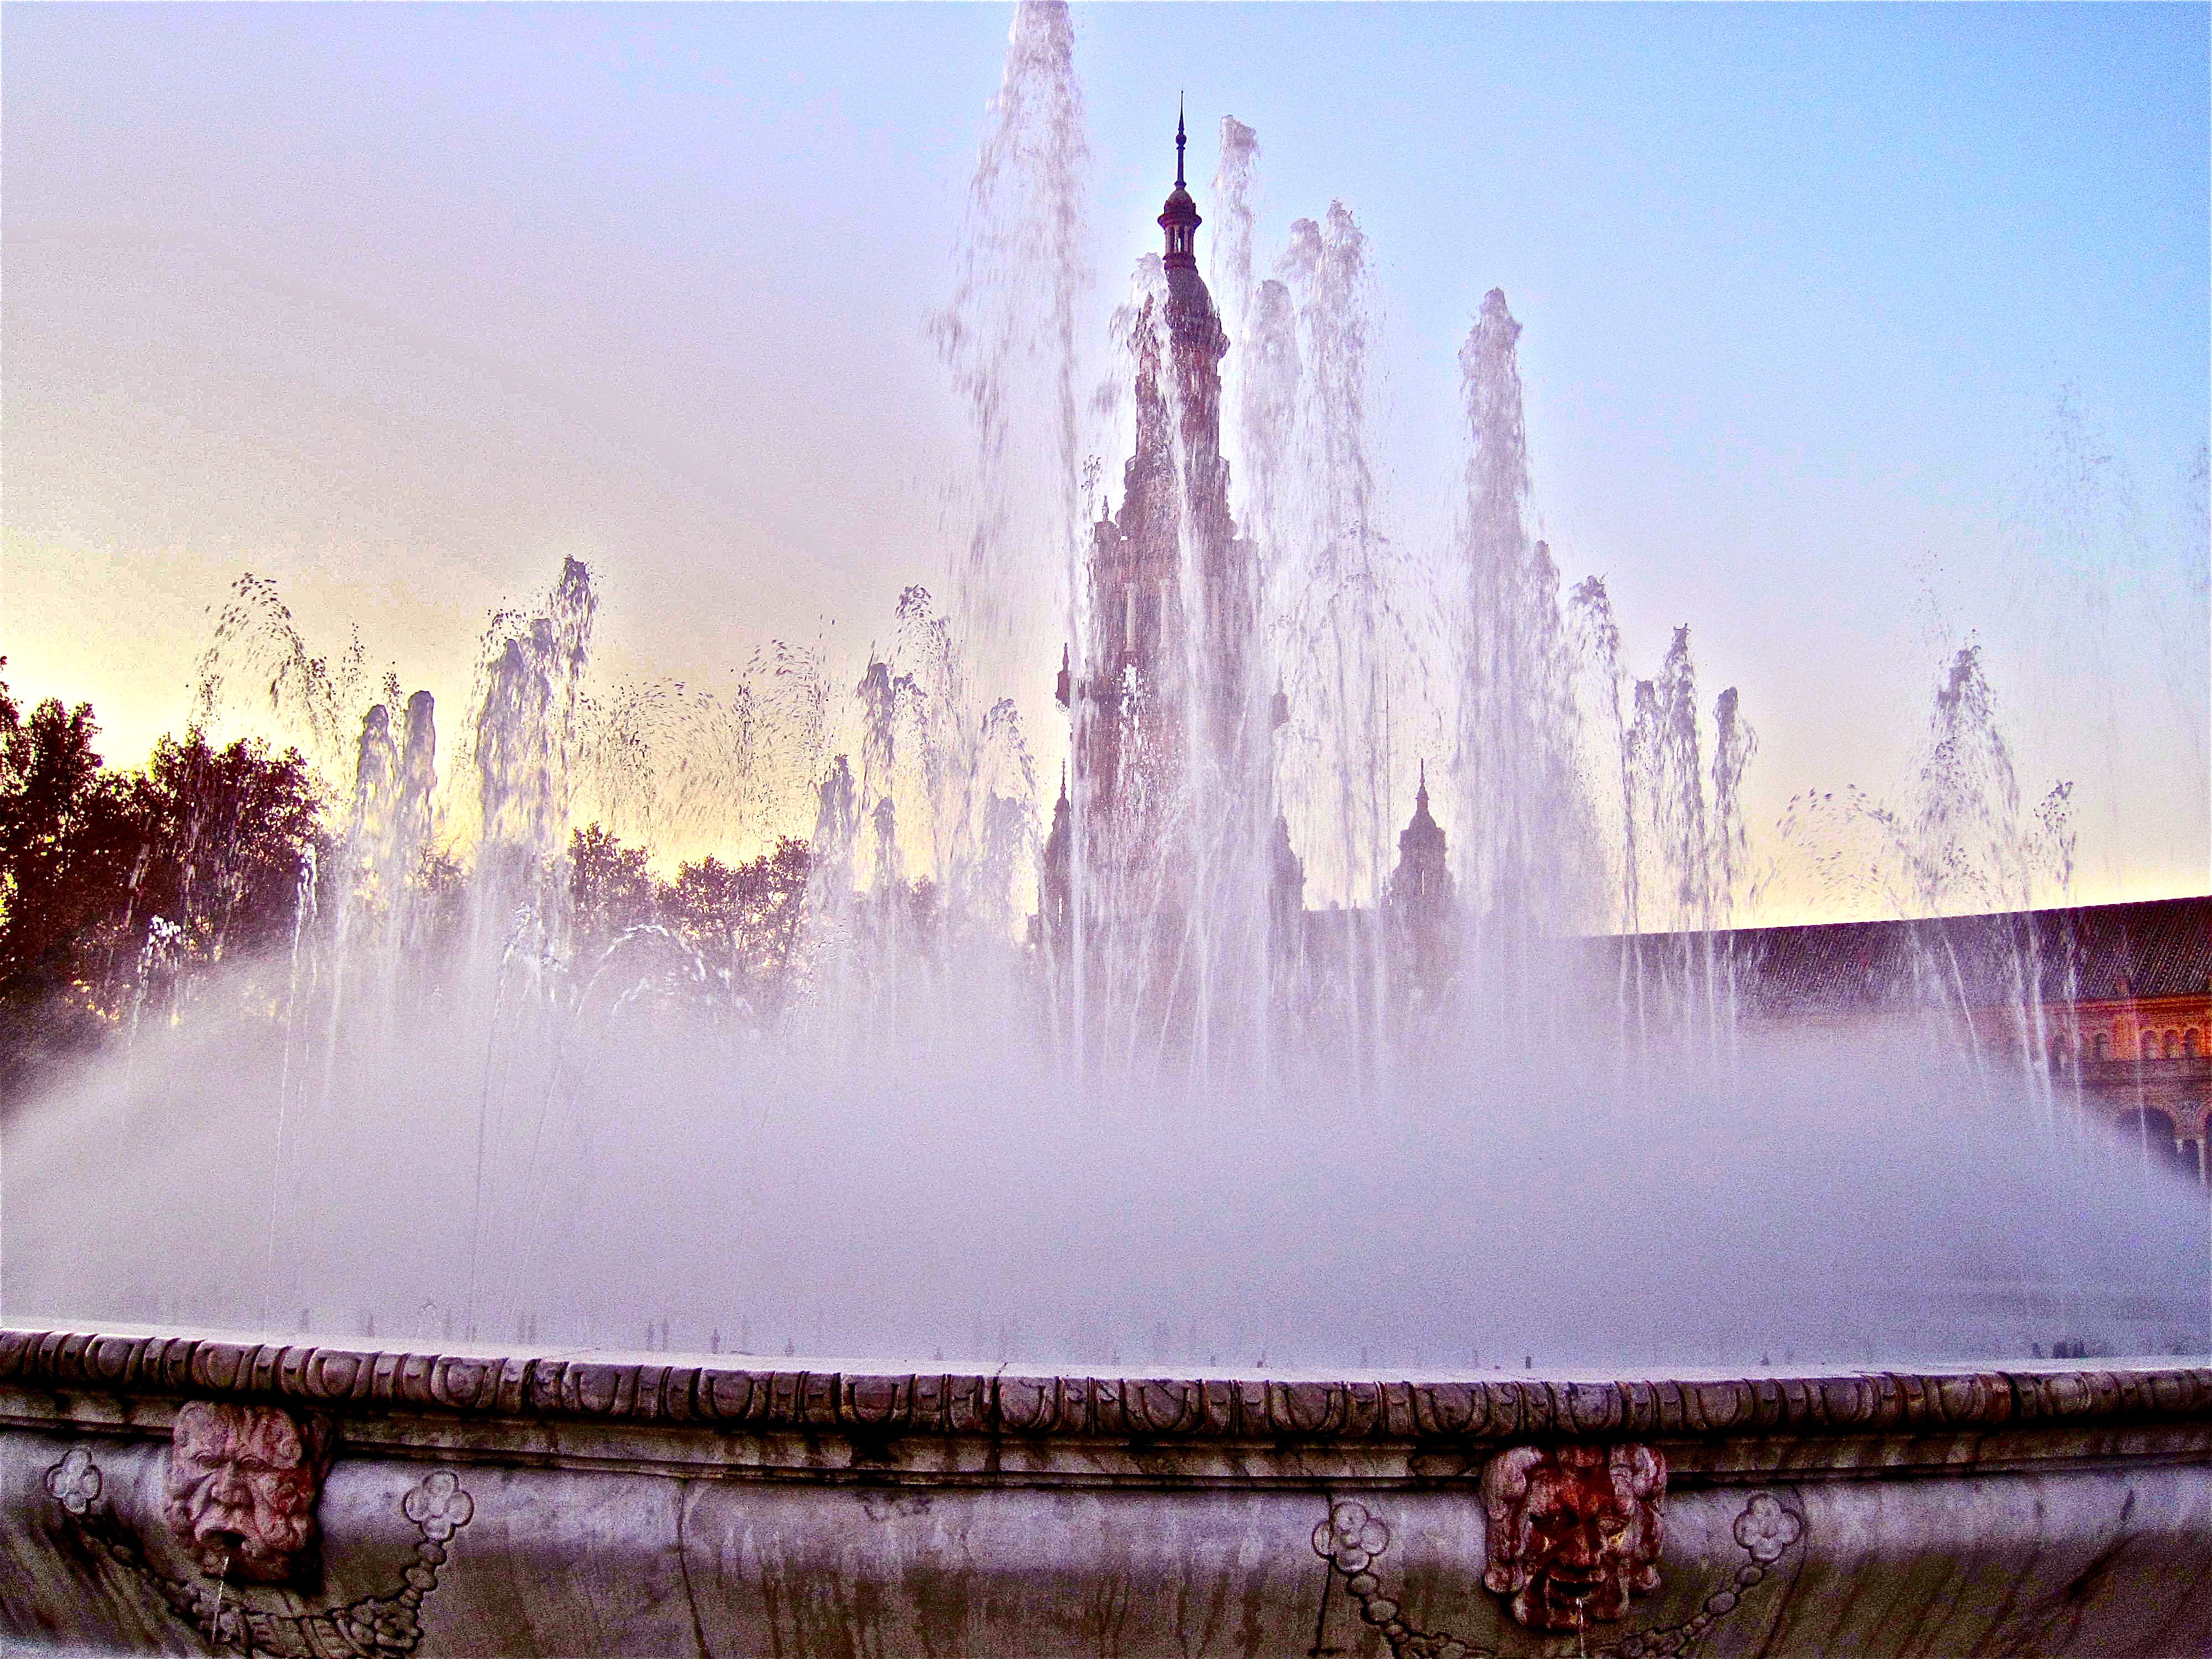
water, winter, mist, morning, reflection, weather, fountain, water feature, atmospheric phenomenon